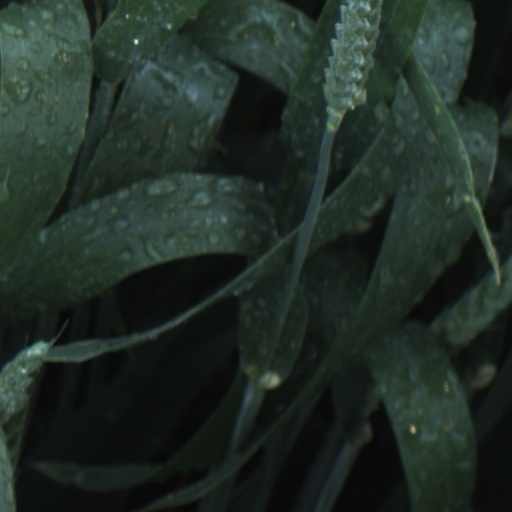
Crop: wheat